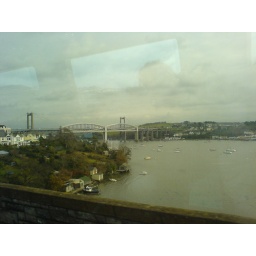
more particularly, a bridge connecting it to Cornwall over the river Tamar